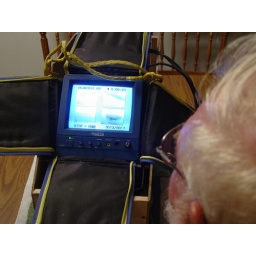
Al uses this machine when ice fishing in the winter. We looked at video of some of the fish in the lake.